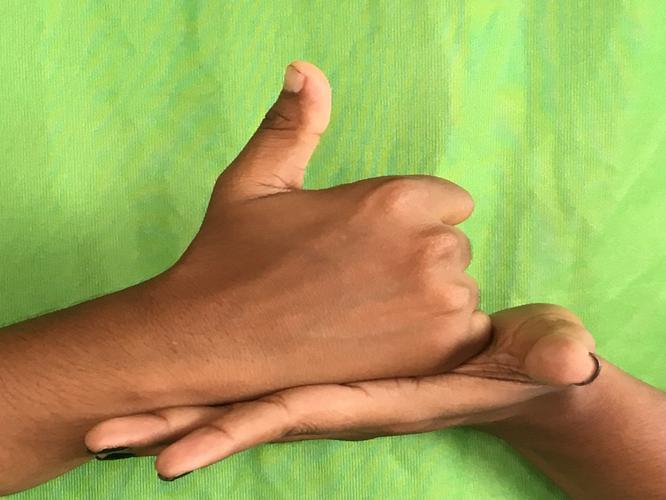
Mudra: Shivalinga
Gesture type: double_hand